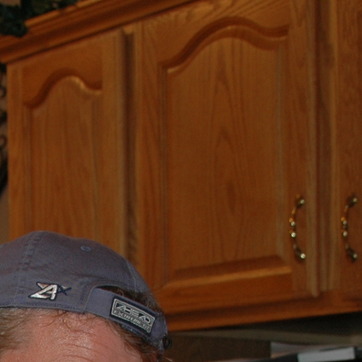
Material: wood